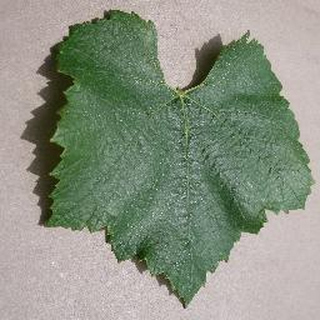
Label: healthy_grape